Craigie, Victoria

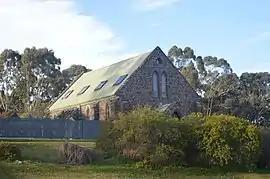
A former church in Craigie, now converted into a residence, 2017

Craigie is a locality in central Victoria, Australia. The locality is in the Shire of Central Goldfields, north west of the state capital, Melbourne.